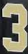
Number: 3